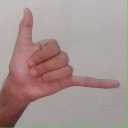
अक्षर: द